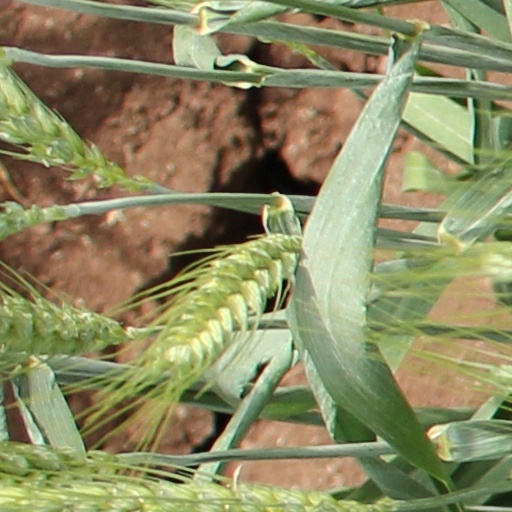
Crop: wheat